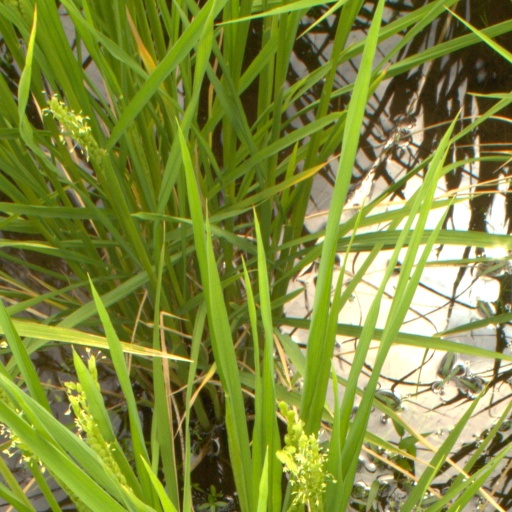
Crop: rice